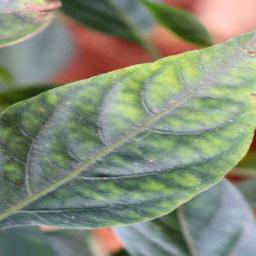
Label: nutritional